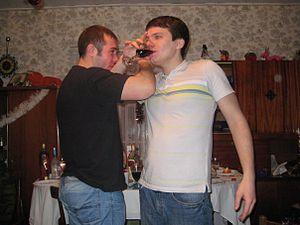
L'expression « faire schmolitz » est un helvétisme qui désigne un rituel au cours duquel deux personnes décident de se tutoyer.